Sandefjords Blad

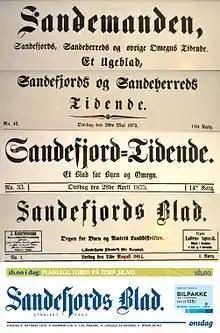
Logo through the years

Sandefjords Blad is a newspaper published daily in Sandefjord, Norway, except on Sundays. It is available in Norwegian language only. Sandefjords Blad is a private company, owned by Mecom with a circulation of 14,780 copies (2004) and 50 employees (2004). Sandefjords Blad is printed at the joint printing center Edda Trykk Ltd at Borgeskogen in Stokke.